313 series

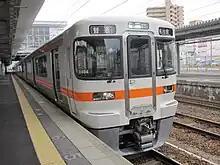
313-1300 series 2-car set B404, October 2010

4 x 2-car 4th-batch sets (8 vehicles) were built by Nippon Sharyo in June 2010. The sets are numbered B401 to B404 and allocated to Jinryō depot. All cars feature flip-over transverse seating. A further four 2-car sets, numbered B501 to B504, were delivered from Nippon Sharyo to Jinryō depot on 3 August 2011.